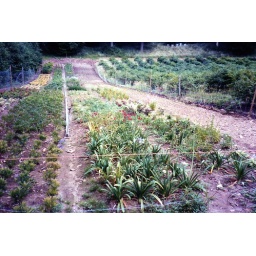
Deer fence around the new stock beds